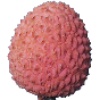
Label: lychee